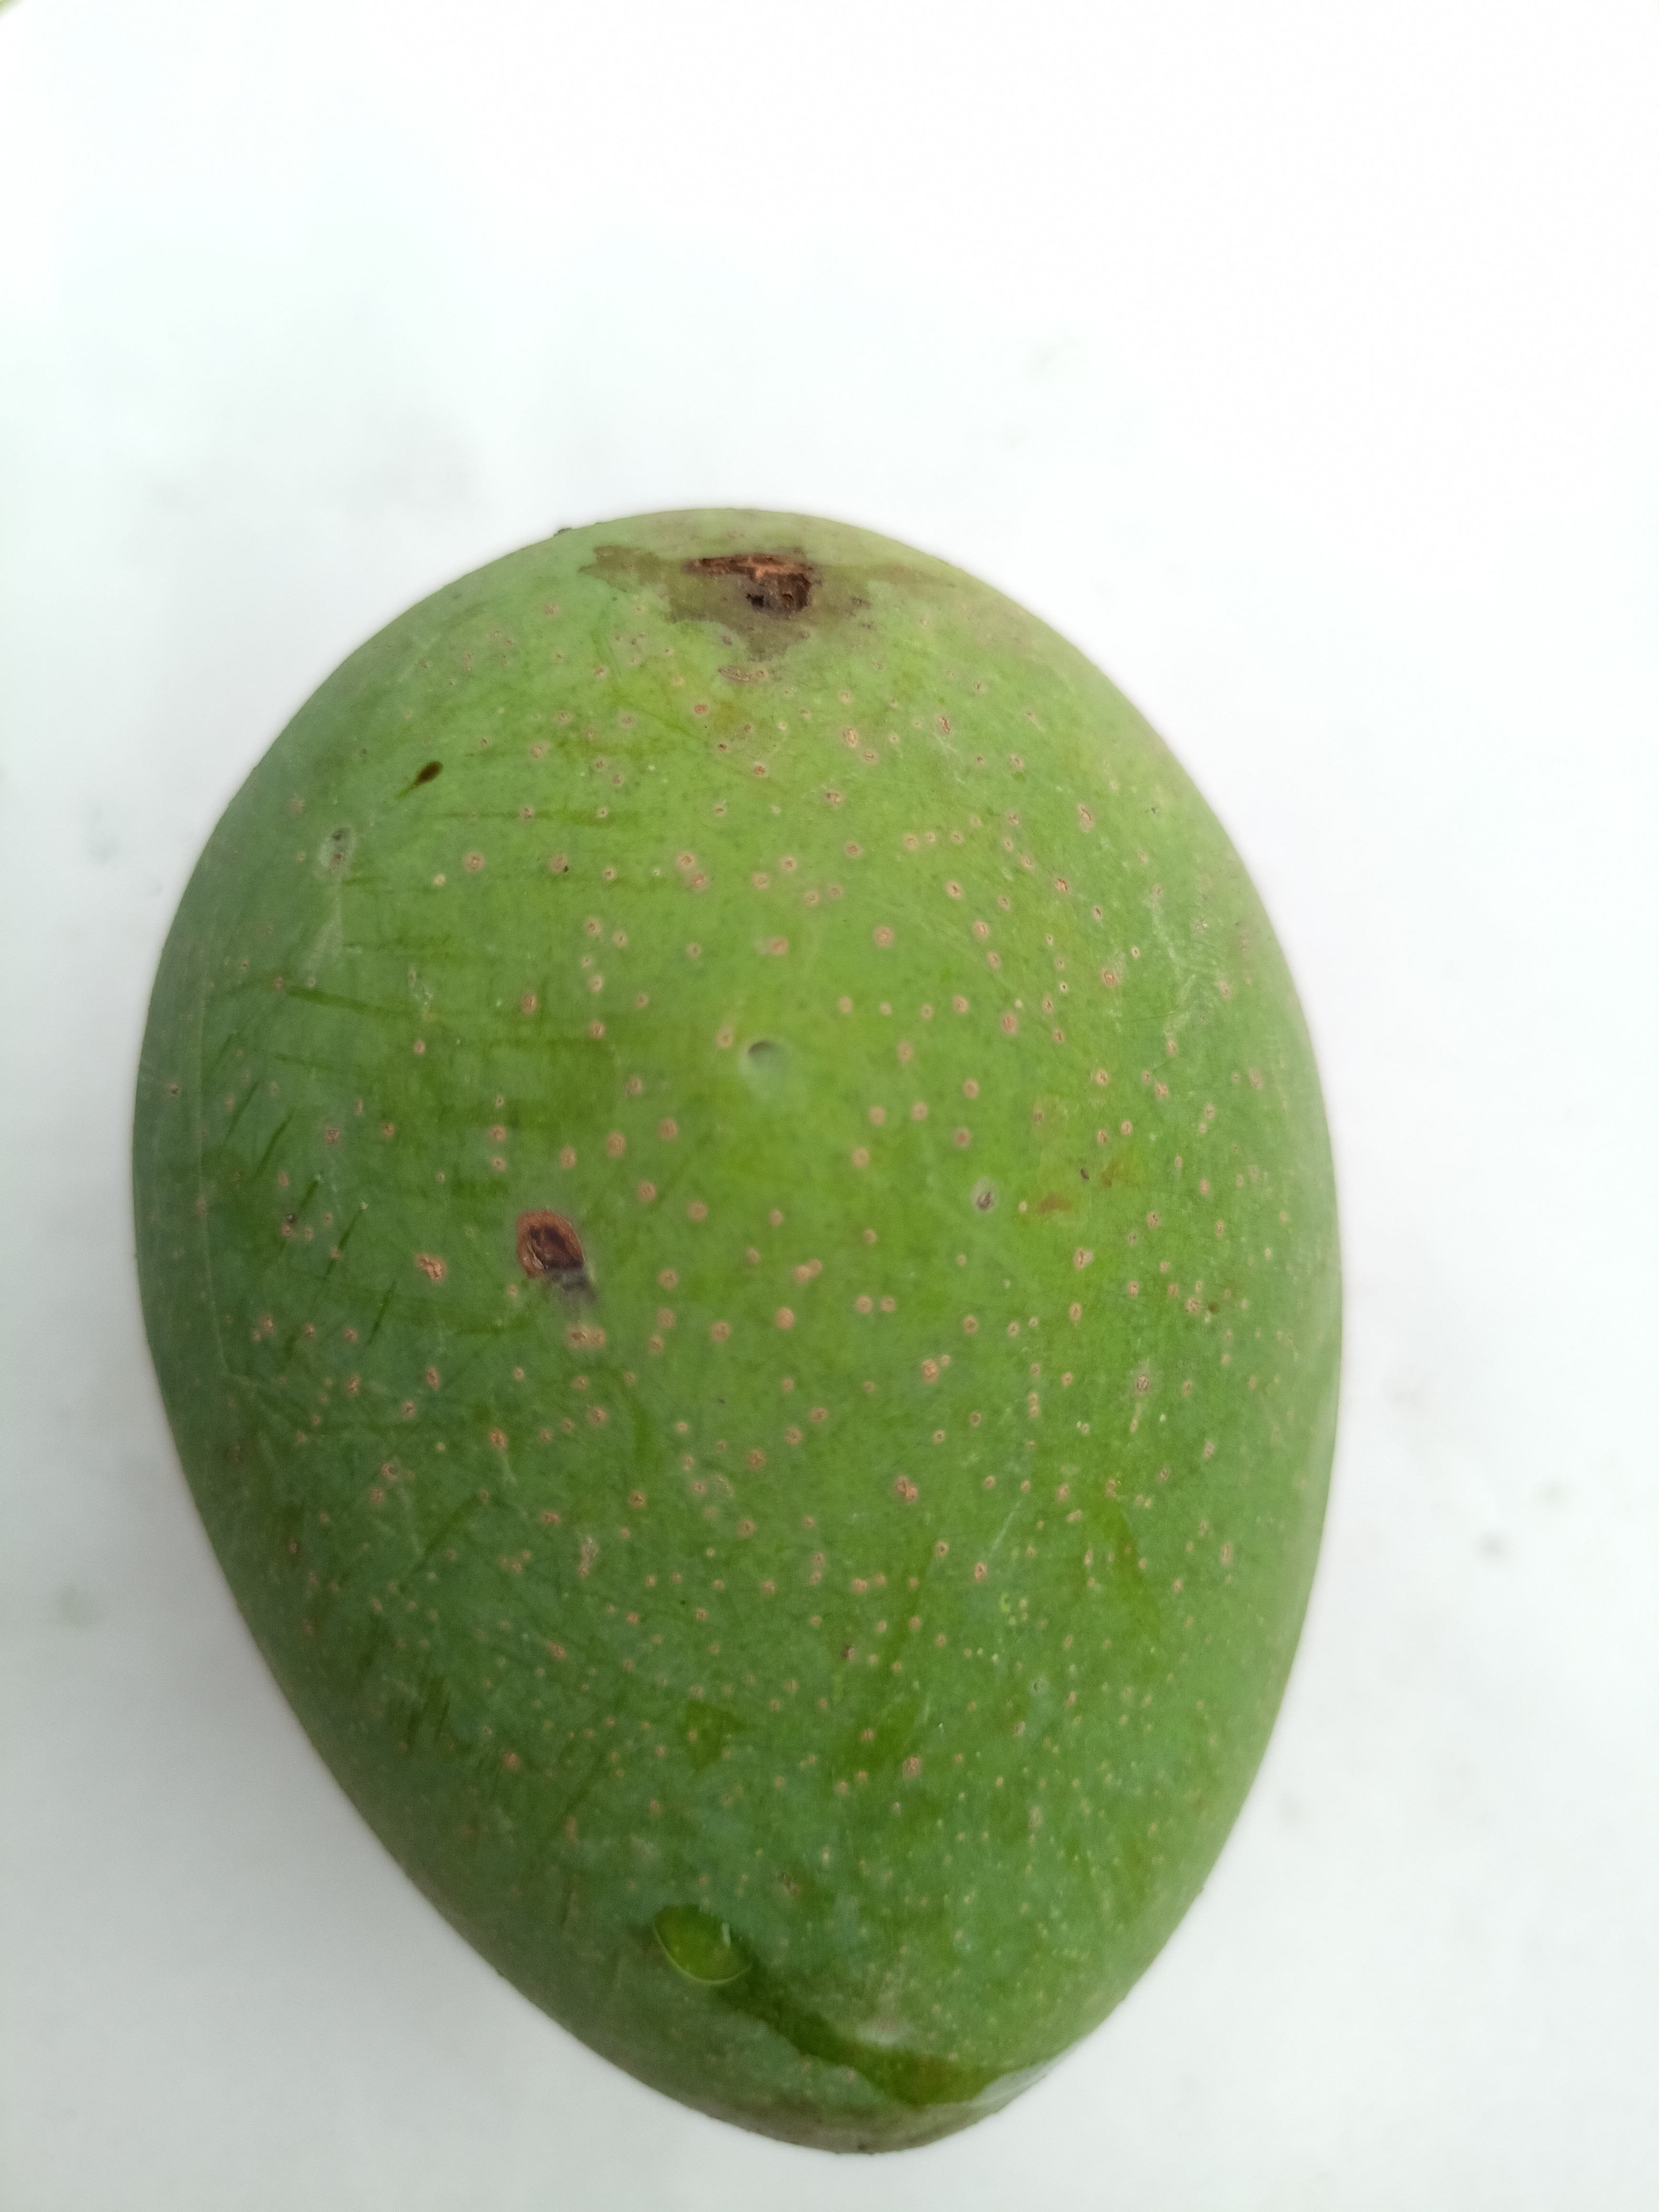
Mango variety: Khrishapat